Question: What color are the rocks?
Tambaya: Menene launin manyan duwatsun?
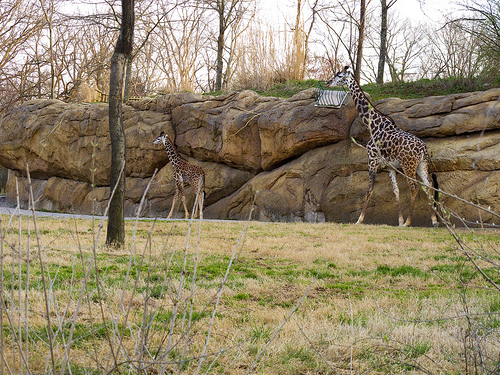
Answer: Brown.
Amsa: Ruwan ƙasa.